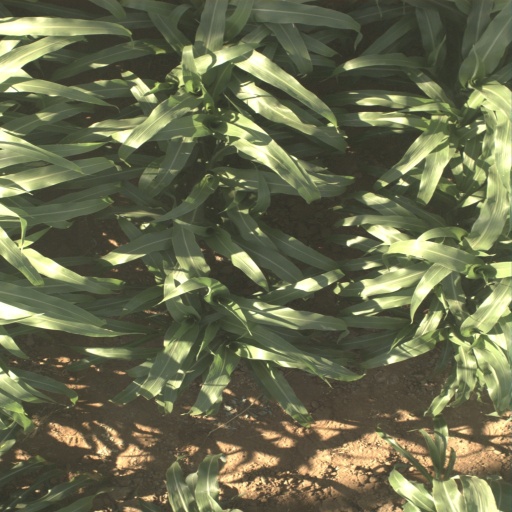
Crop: sorghum